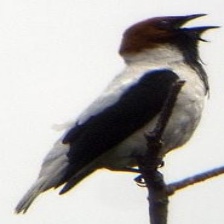
Species: BEARDED BELLBIRD
Scientific name: PROCNIAS AVERANO